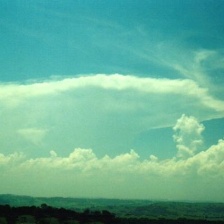
Cloud type: Cumulonimbus